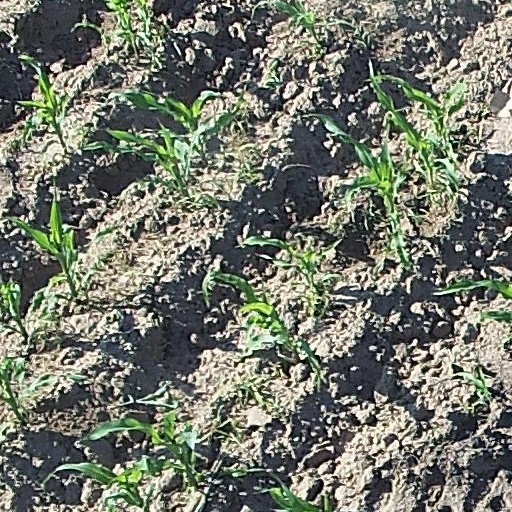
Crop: maize; corn